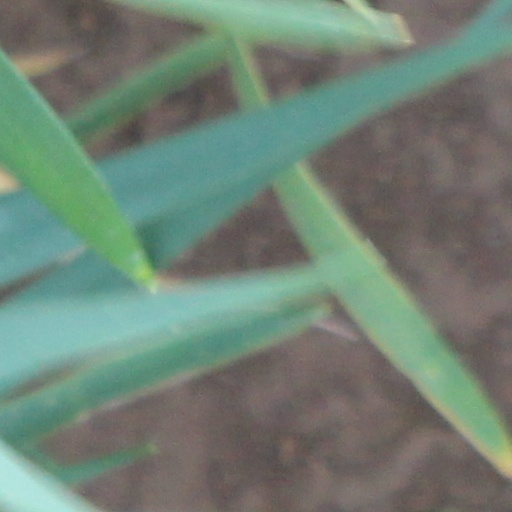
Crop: wheat